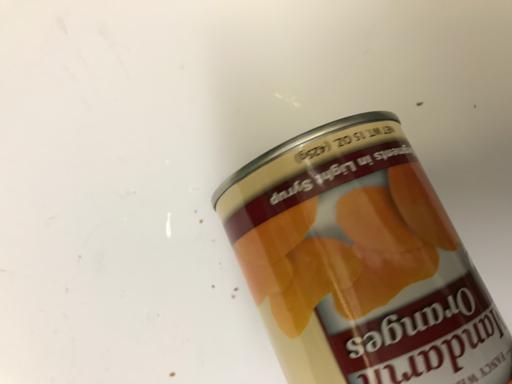
Label: metal